Paussus

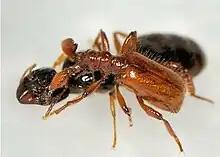
Interactions between "Paussus favieri" and a queen ant, "Pheidole pallidula"

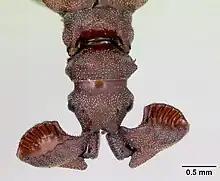
The antennae of "Paussus" have adapted to produce and release chemicals appeasing to ants. ("Paussus scyphus")

Paussus is a genus of ground beetles in the family Carabidae. There are more than 360 described species in "Paussus", found in Africa, Europe, and Asia.